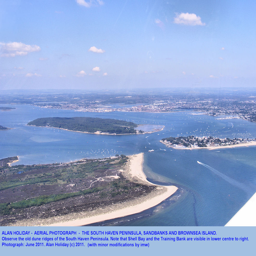
the entrance , aerial view by film character